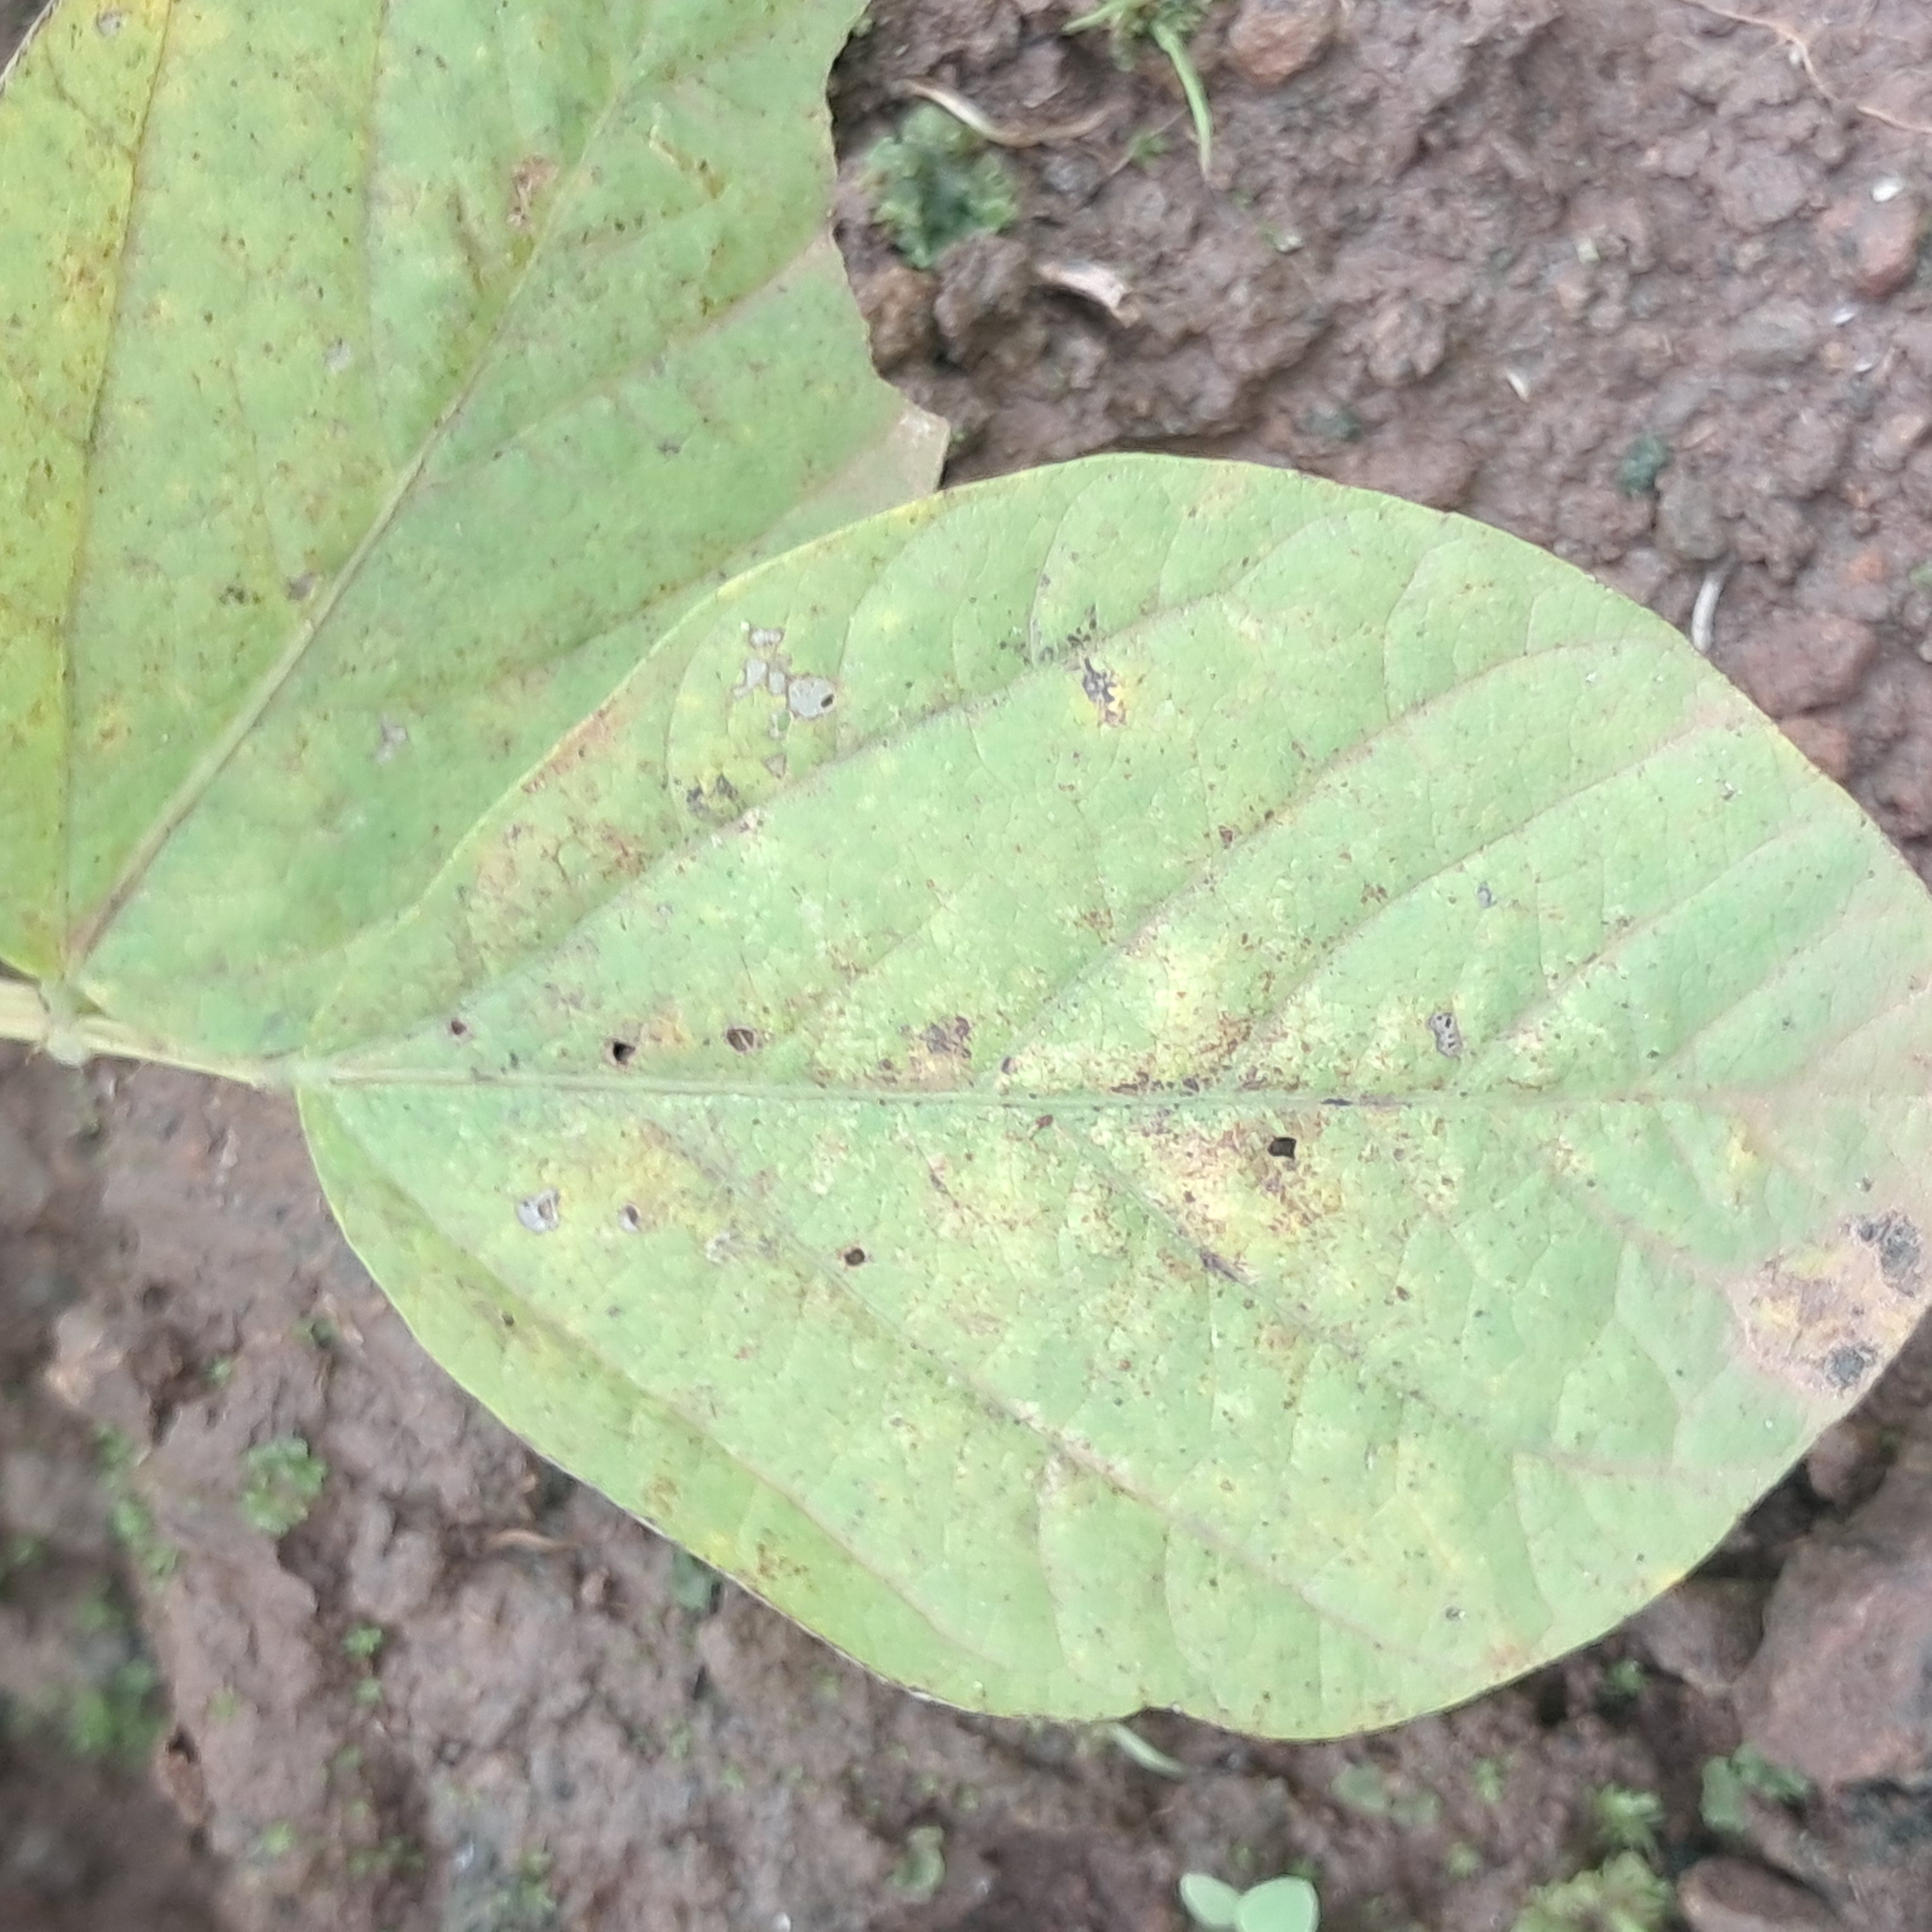
Label: Spectoria_Brown_Spot